Tromøy Church

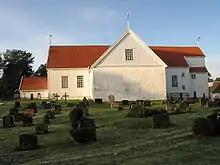
View of the church

Tromøy Church is a parish church of the Church of Norway in Arendal Municipality in Agder county, Norway. It is located in the village of Brekka on the east coast of the island of Tromøy. It is one of the churches for the Tromøy parish which is part of the Arendal prosti (deanery) in the Diocese of Agder og Telemark. The white, stone church was built around the year 1150 using plans drawn up by an unknown architect. The church seats about 290 people. This was the main church for the municipality of Tromøy from 1878 until its dissolution in 1992.